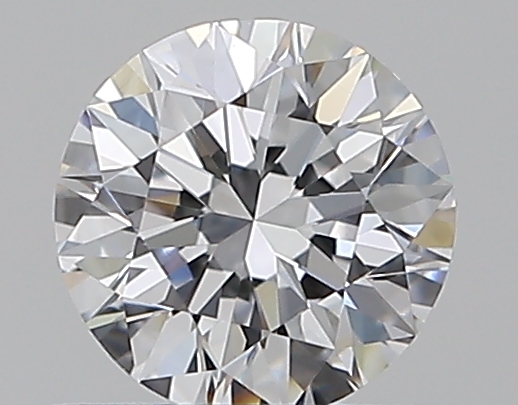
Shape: round
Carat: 0.5
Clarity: VVS1
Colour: D
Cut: VG
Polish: EX
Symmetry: VG
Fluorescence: N
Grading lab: GIA
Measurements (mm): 5.02 x 5.05 x 3.2